Uterine prolapse

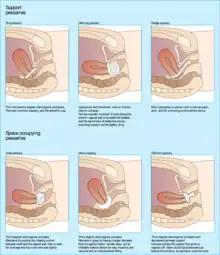
Different types of pessaries may be inserted into the vaginal canal for the conservative management of uterine prolapse

Conservative options include pelvic floor muscle strengthening exercises, and pessaries. Pelvic floor muscle training (PFMT), also known as Kegel exercise, has been found to improve the bulk and urinary symptoms associated with pelvic organ prolapse and improve quality of life when performed consistently and correctly. Pessaries are a mechanical treatment that supports the vagina and elevates the prolapsed uterus to its anatomically correct position. Pessaries are frequently offered as a first-line management option for uterine prolapse, especially amongst people who cannot or do not wish to undergo surgery, due to their affordability and low-risk profile compared to more invasive procedures. When properly fitted, pessaries have been found to improve bulk and pressure symptoms associated with prolapse and improve quality of life measures.